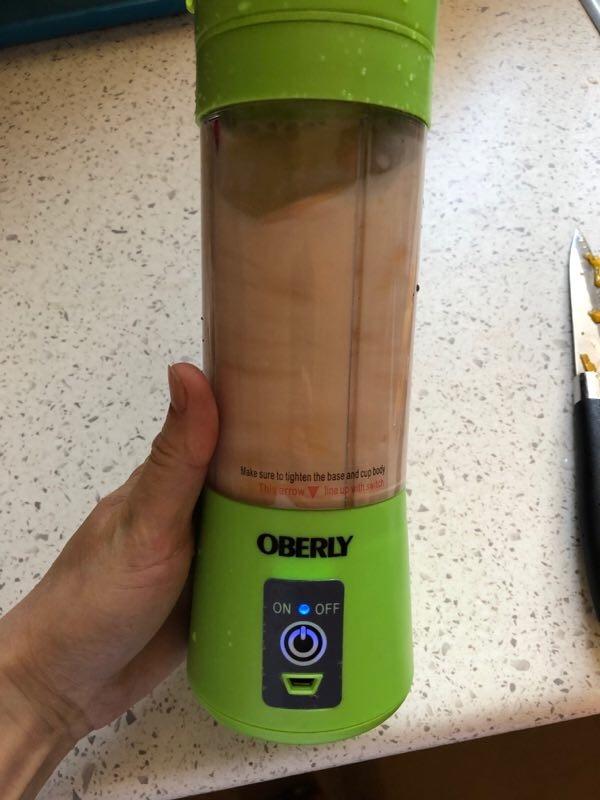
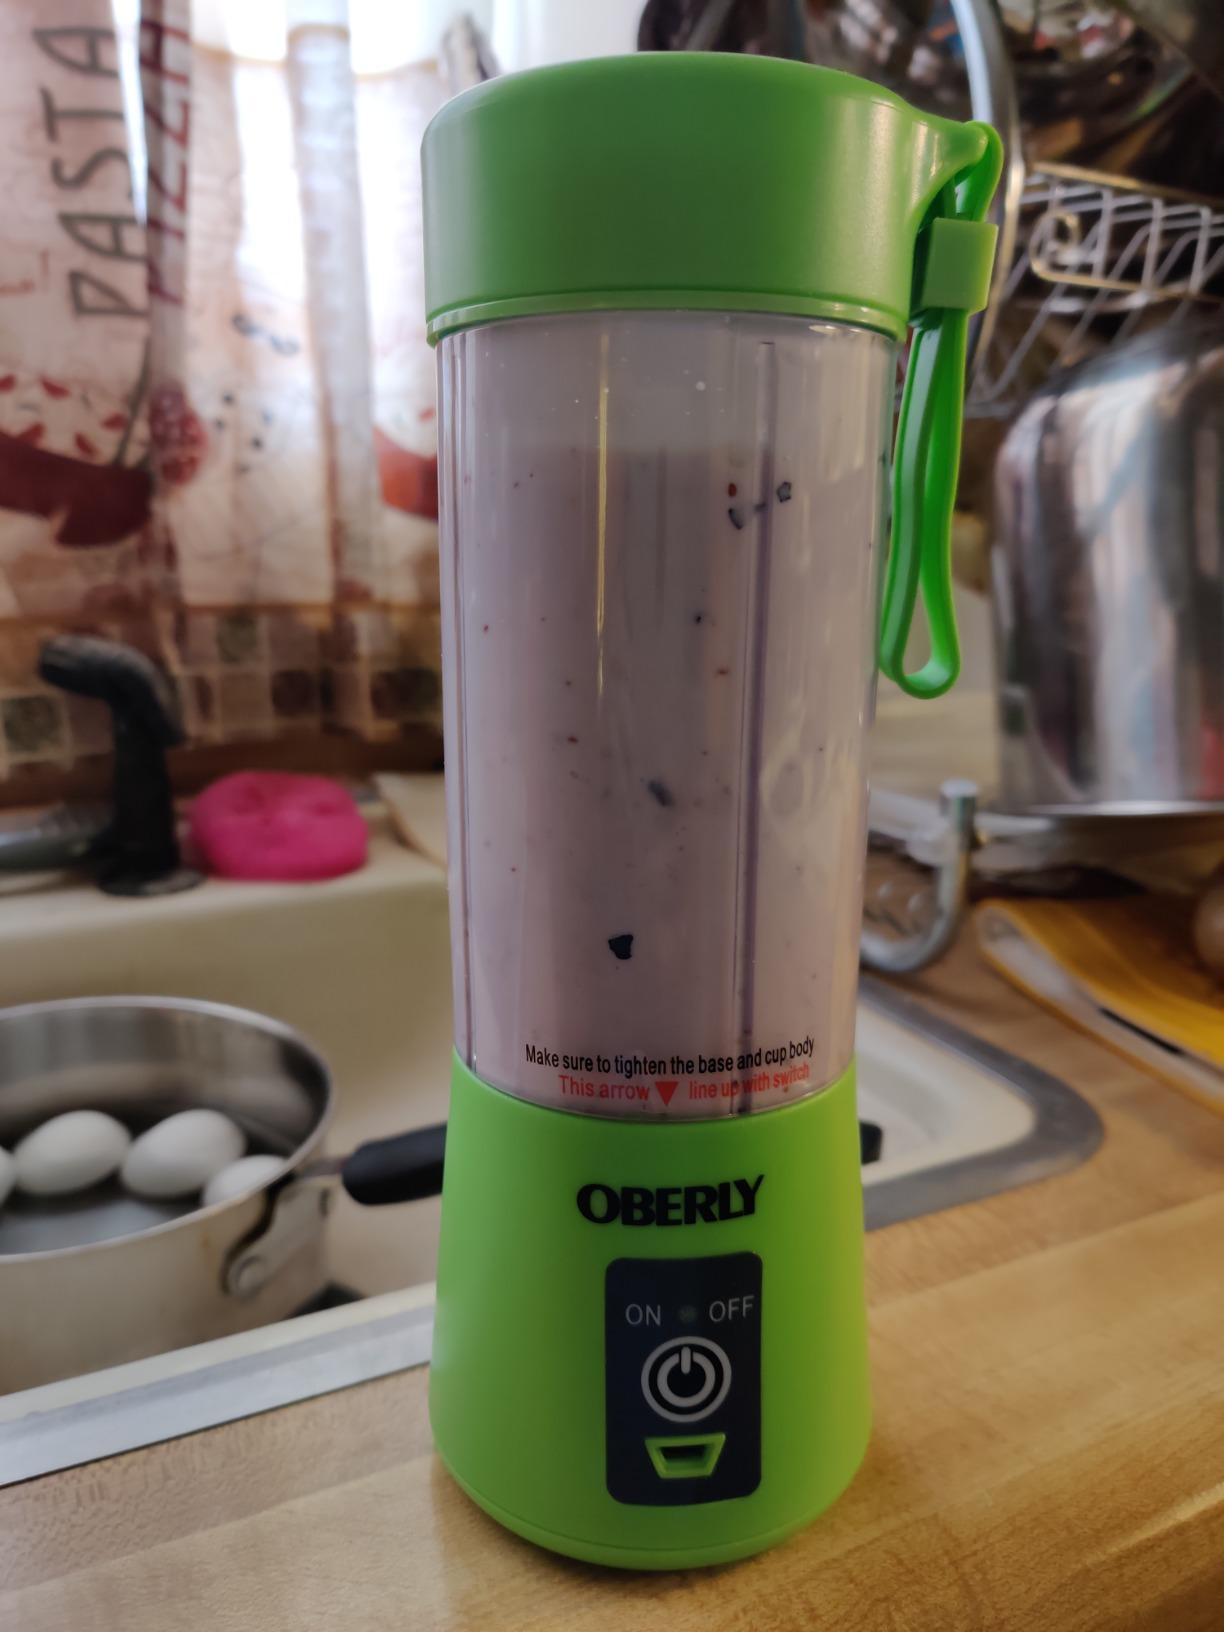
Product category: items_blender
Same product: yes